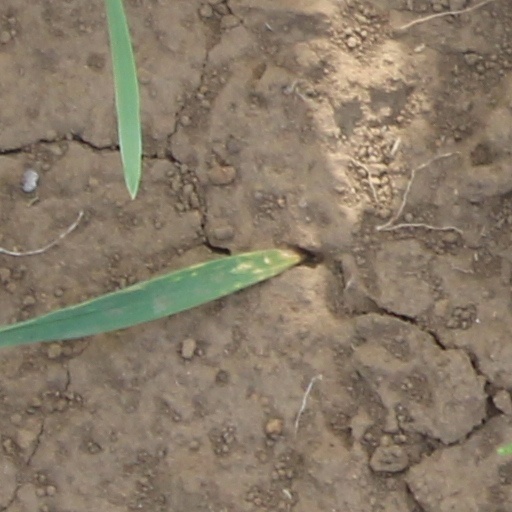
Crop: wheat